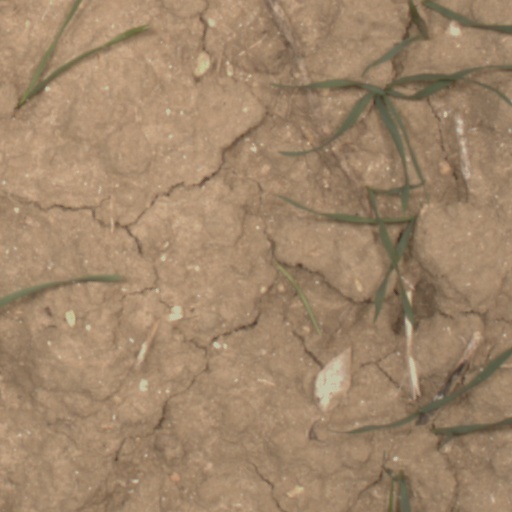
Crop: wheat